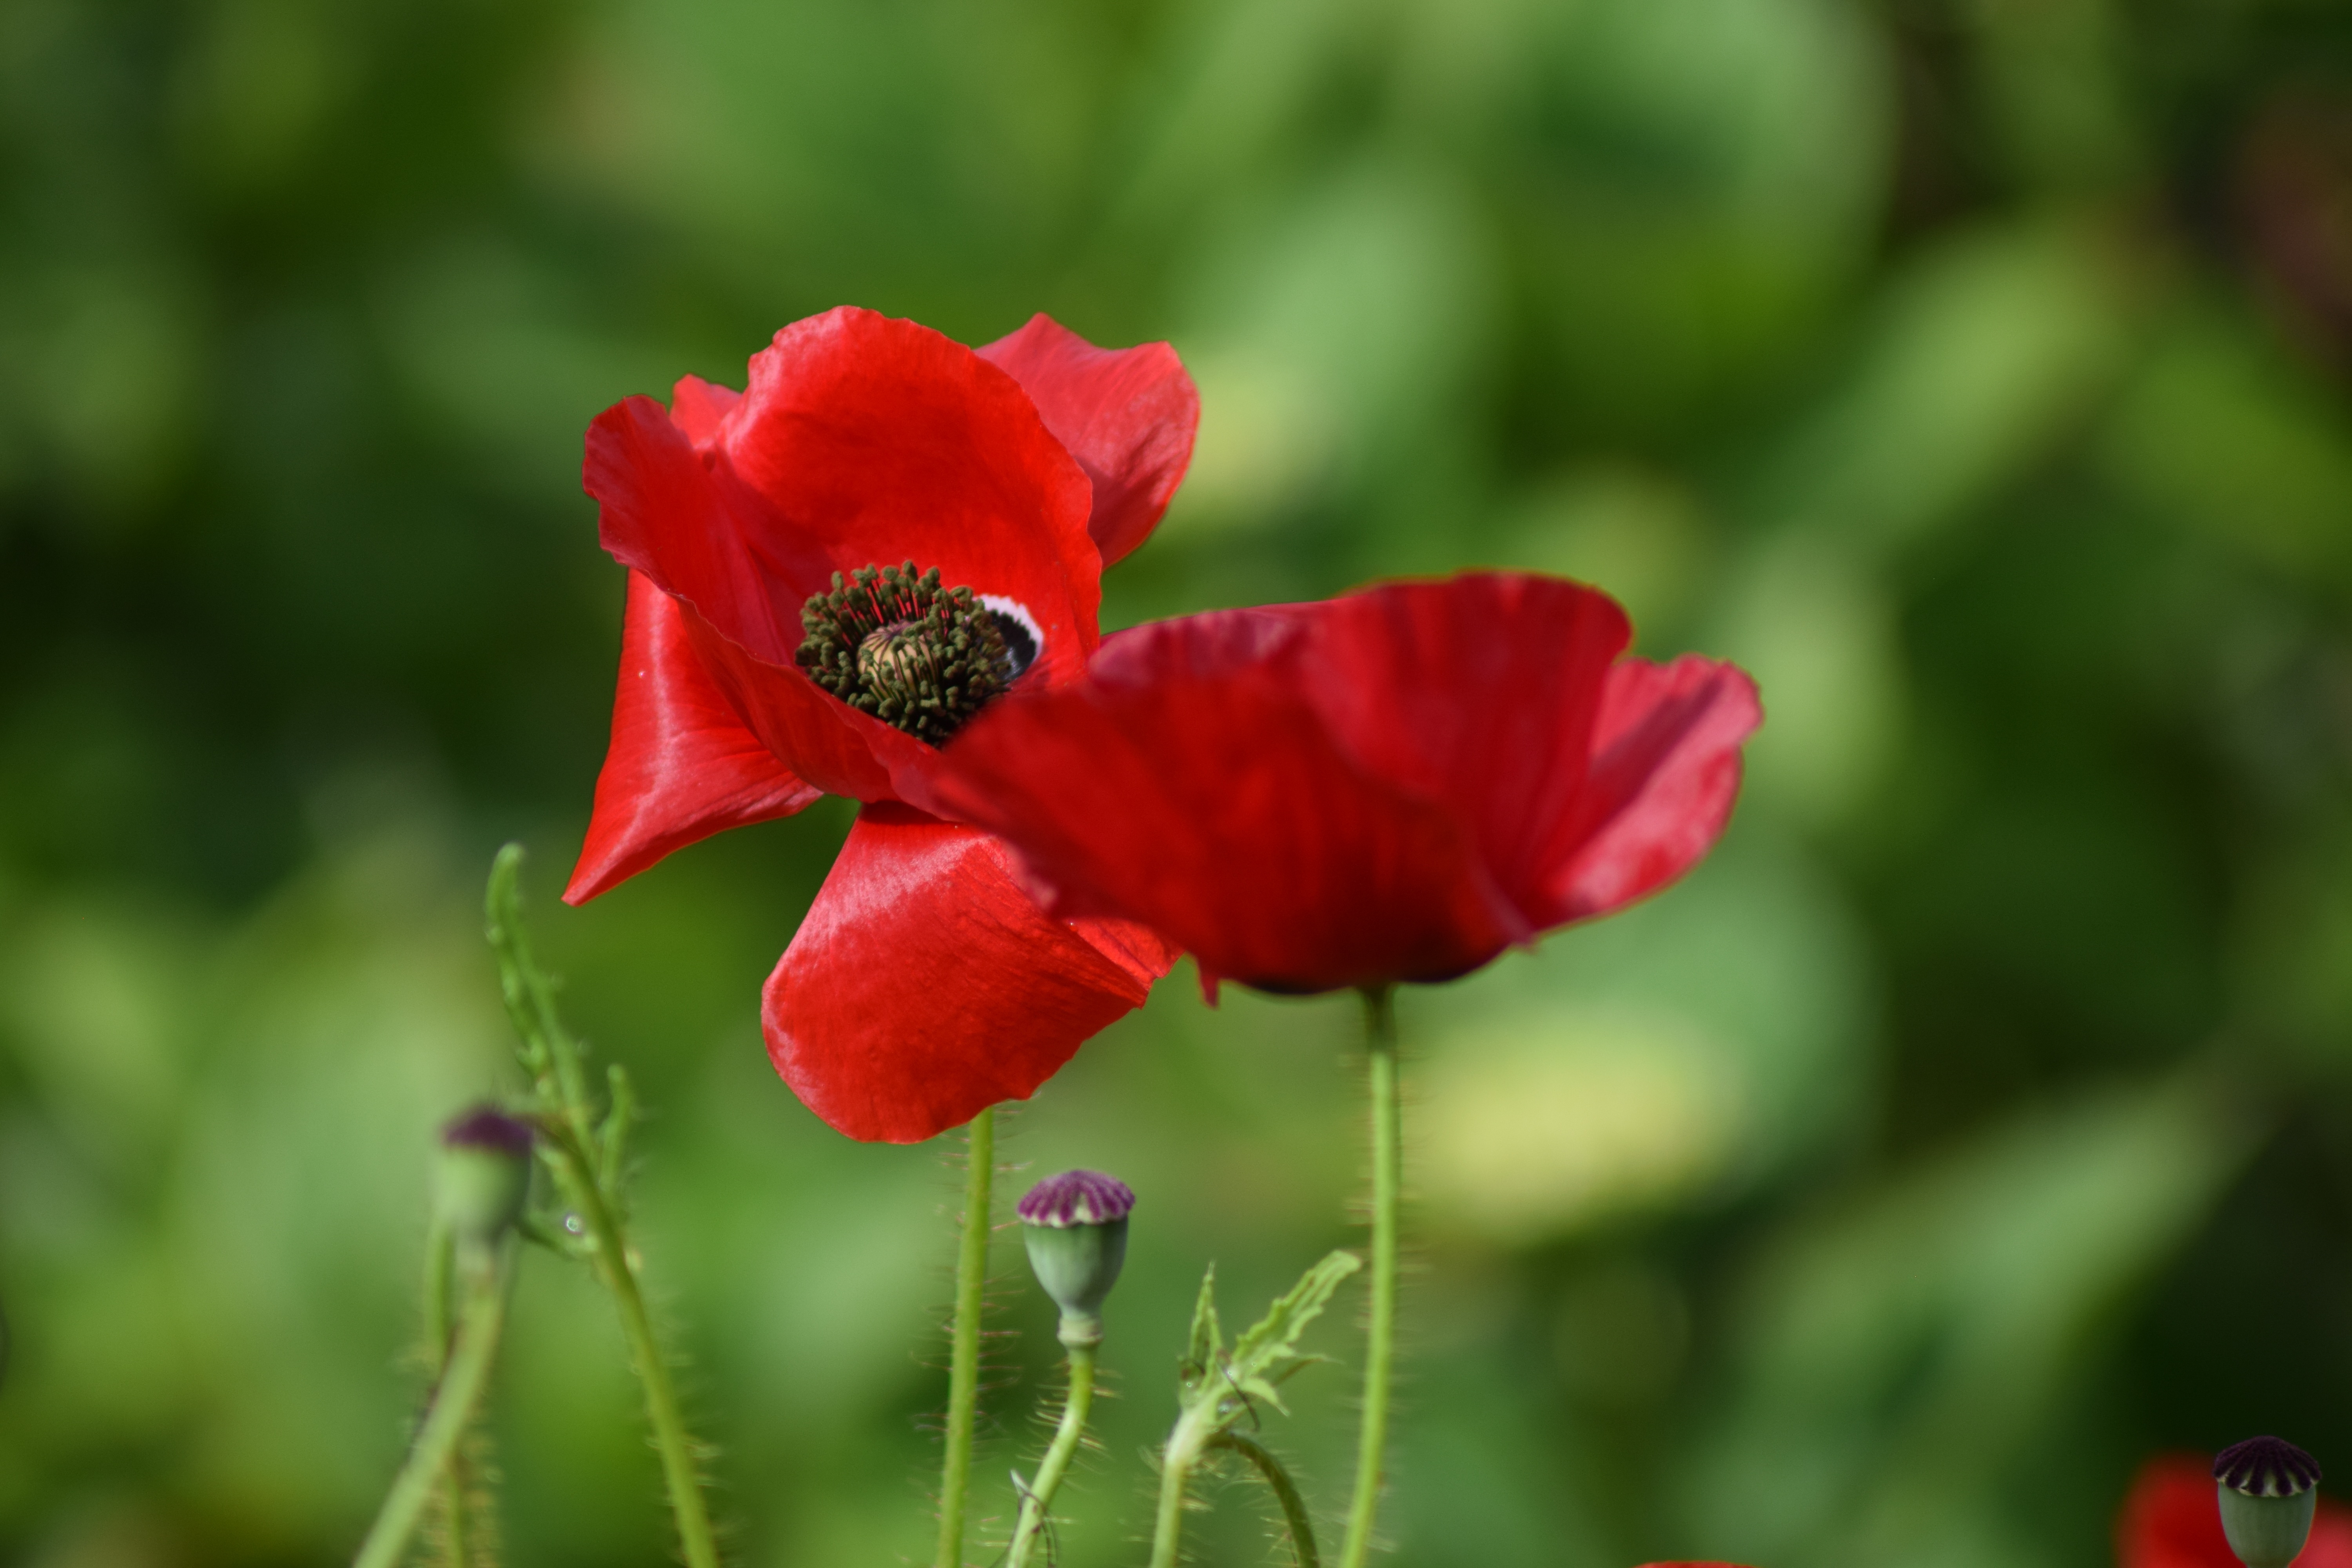
nature, blossom, plant, flower, petal, summer, red, botany, flora, wildflower, poppy flower, poppy, coquelicot, macro photography, flowering plant, annual plant, plant stem, land plant, poppy family